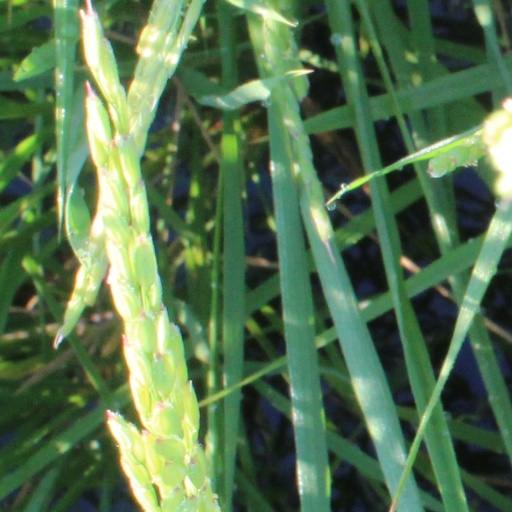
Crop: rice